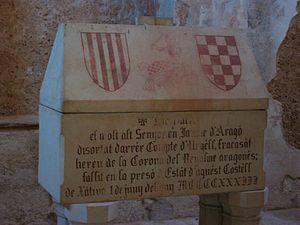
Jacques II d'Urgell, surnommé el Dissortat, né à Balaguer en 1380 et mort à Xàtiva en 1433, est le dernier comte d'Urgell, vicomte d'Ager, baron d'Antillón, d'Alcolea de Cinca et de Fraga. Il est le fils de Pierre II d'Urgell et de Marguerite de Montferrat.